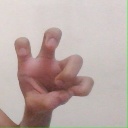
अक्षर: छ